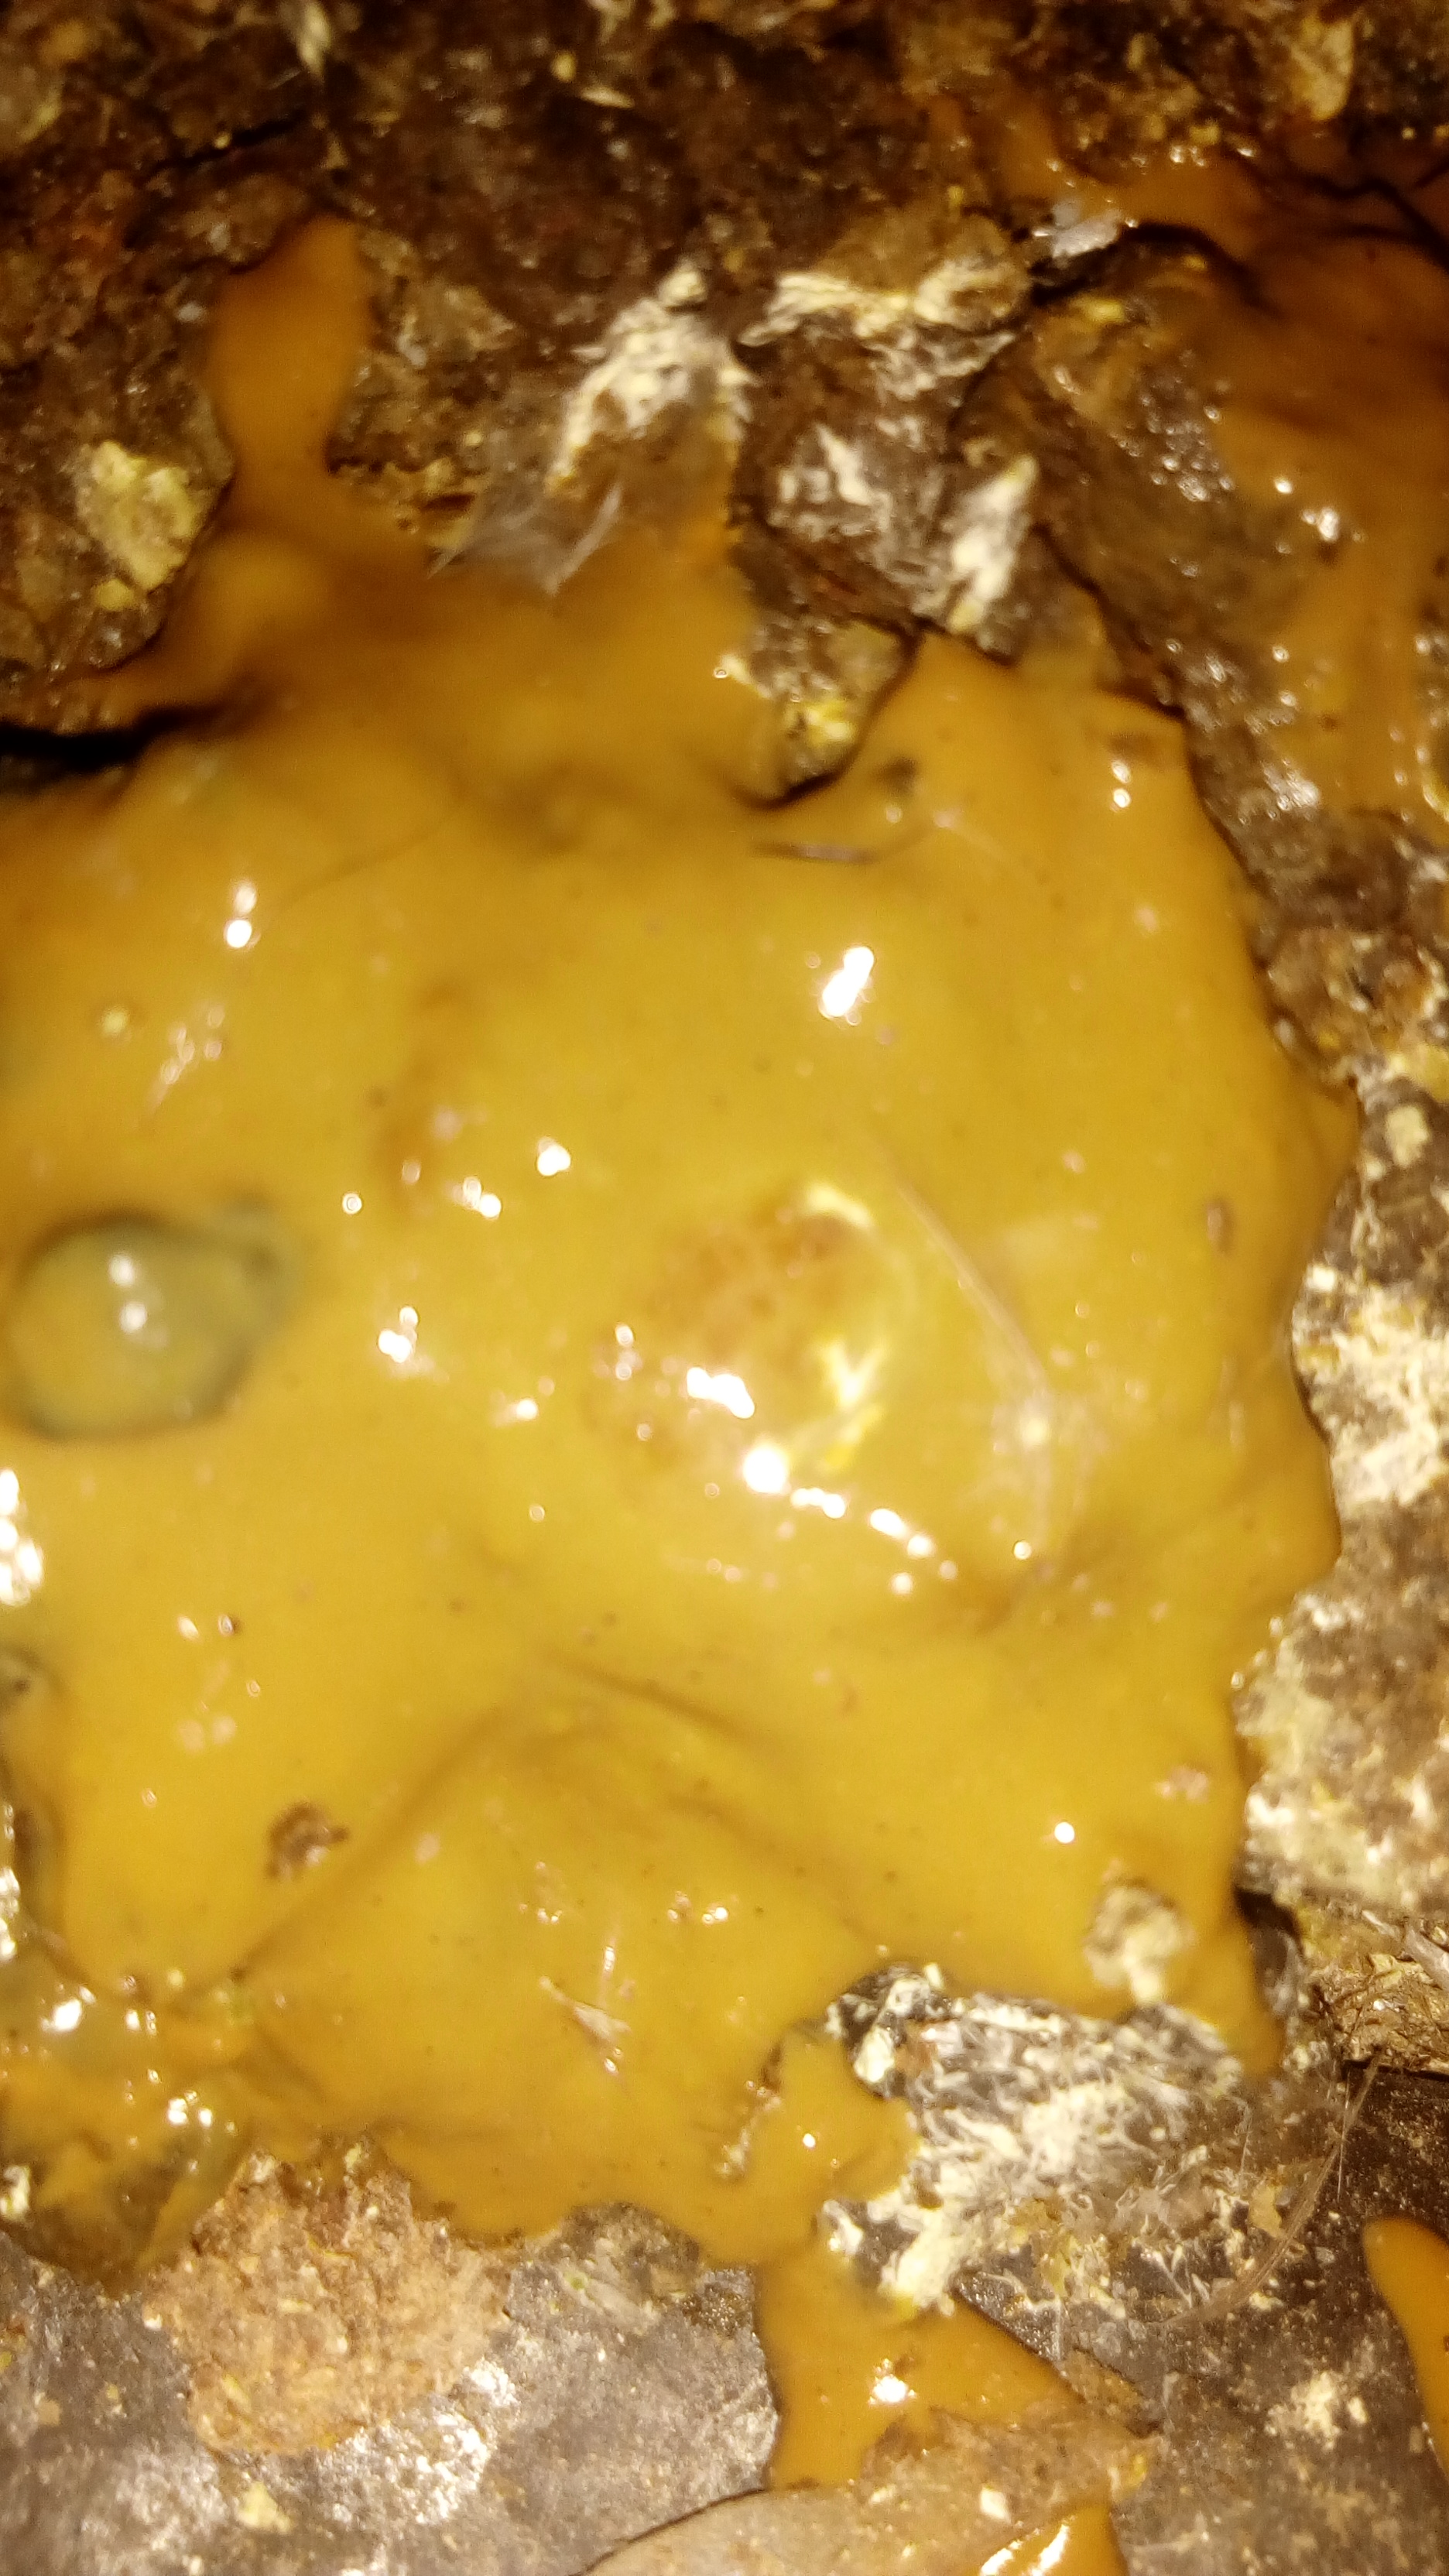
PCR-confirmed diagnosis: Coccidiosis